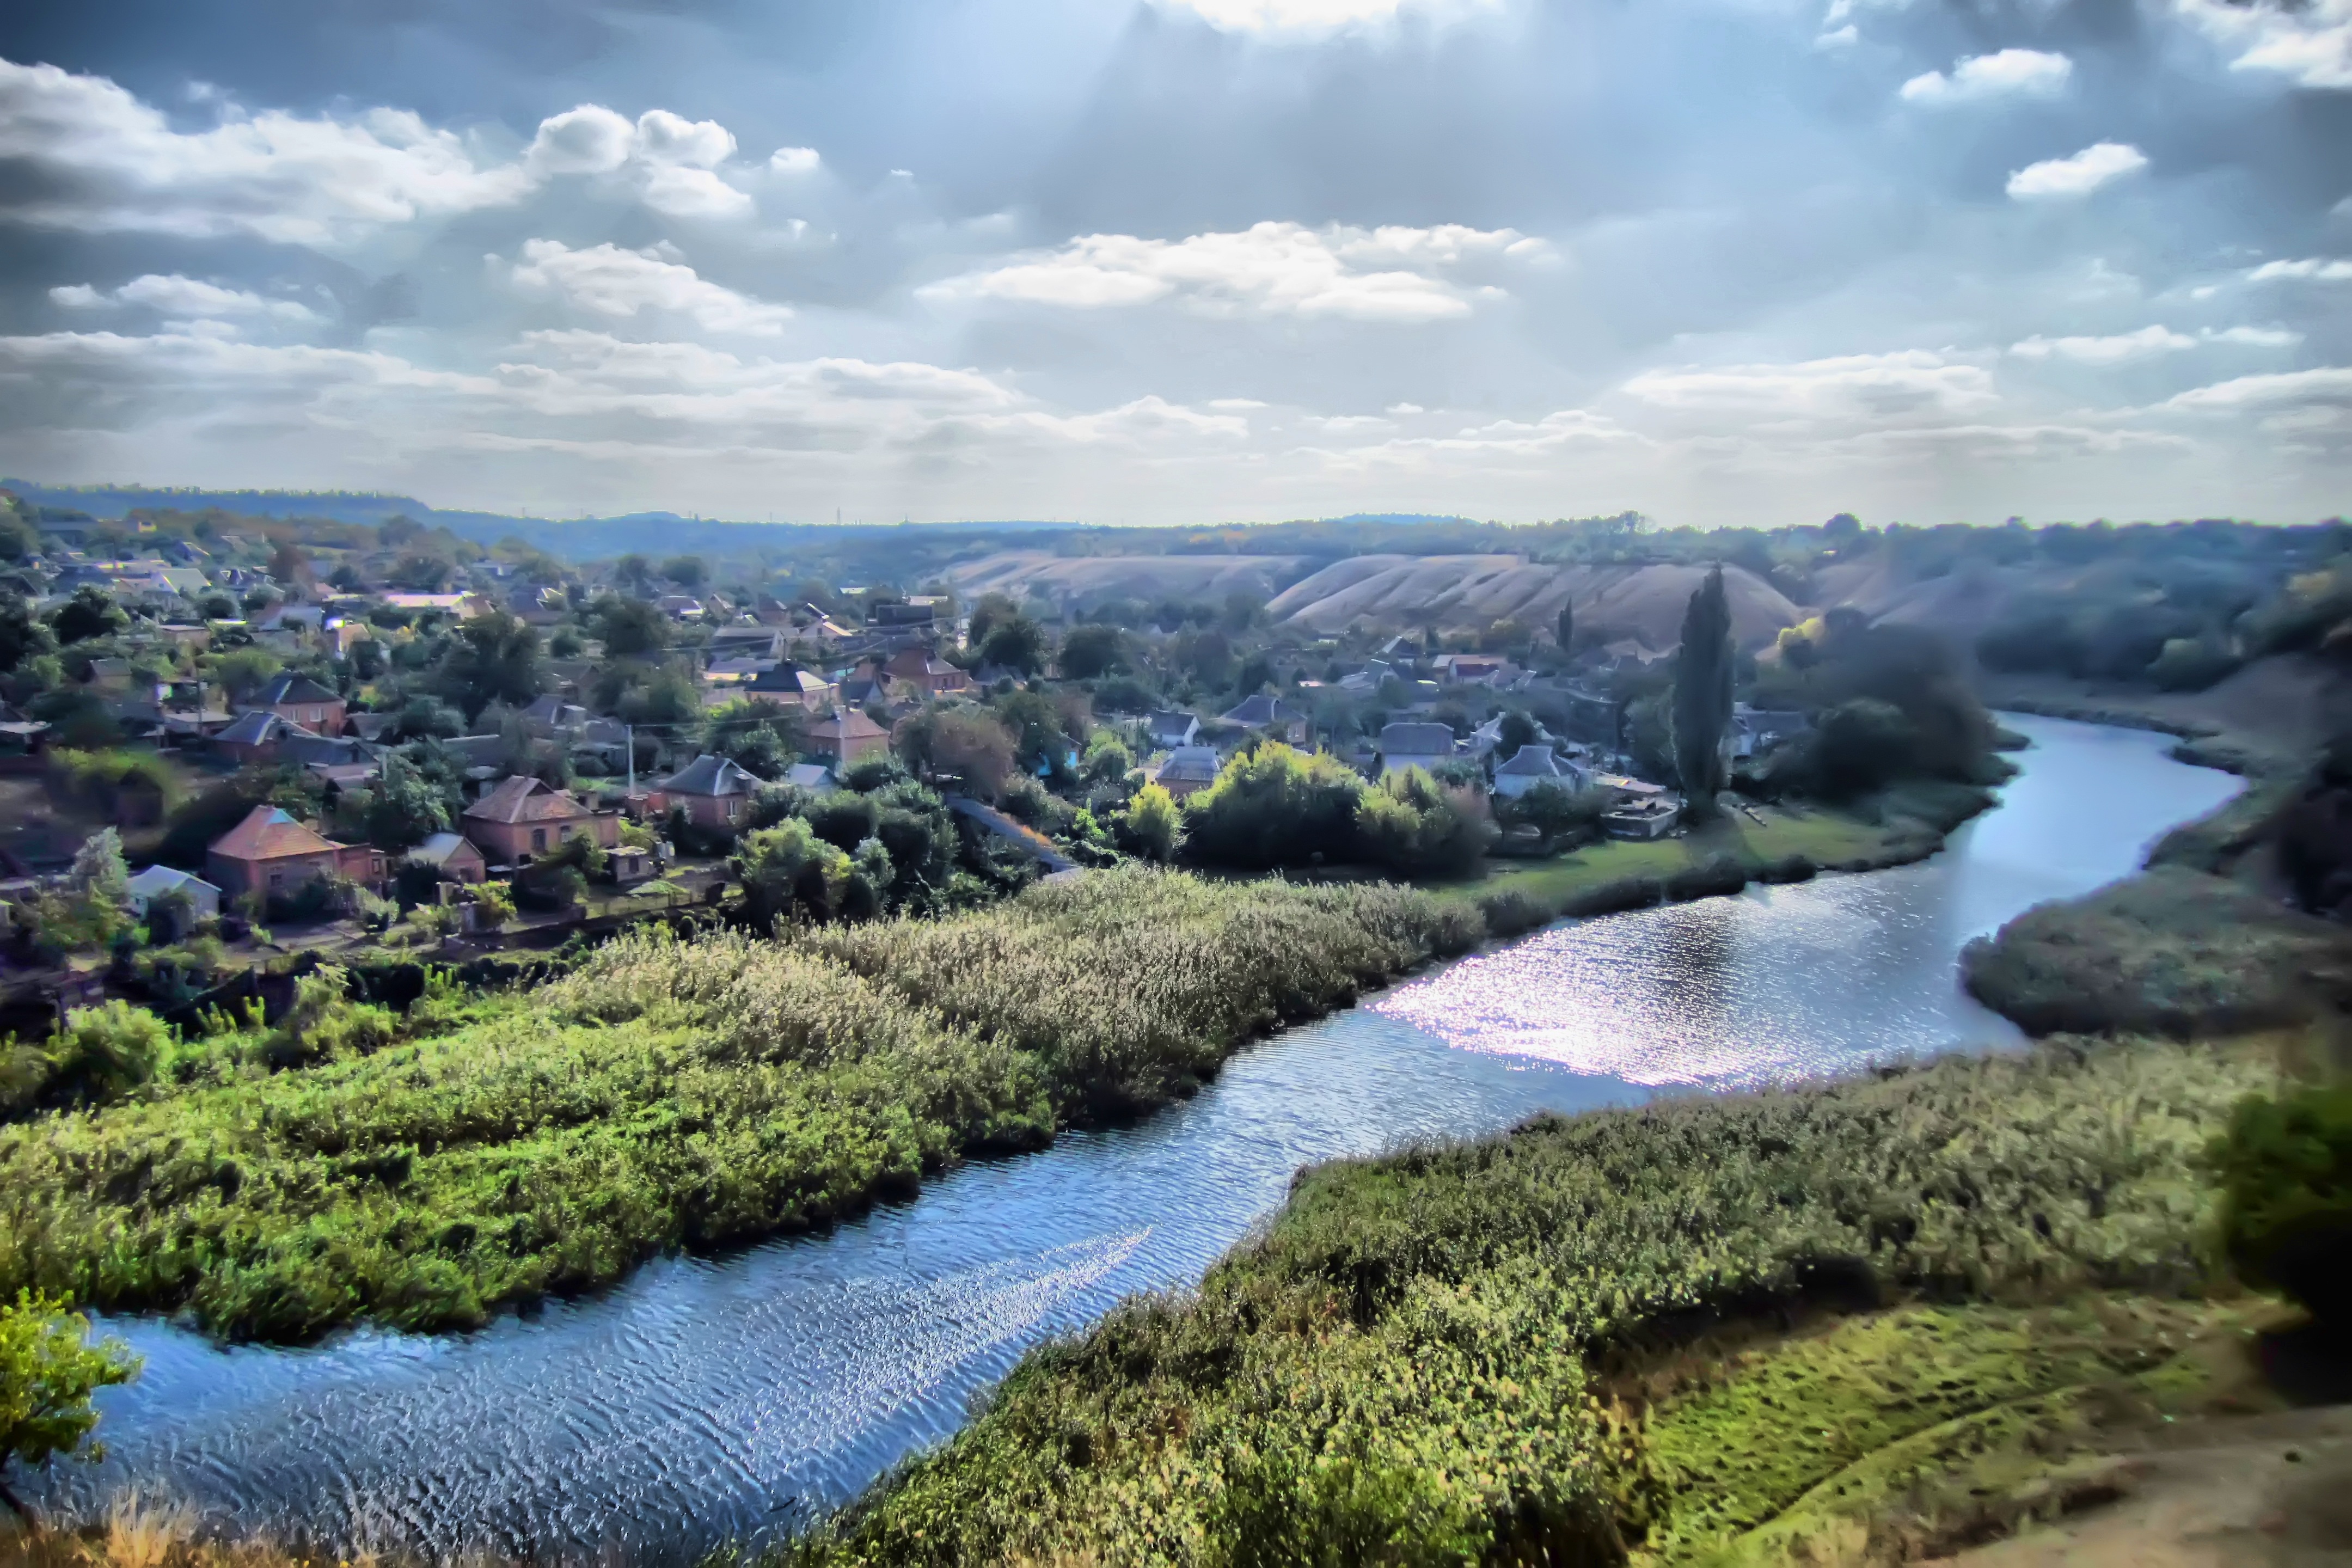
landscape, nature, grass, wilderness, mountain, sky, lake, river, valley, mountain range, panorama, stream, reflection, park, reservoir, national park, body of water, plateau, dacha, loch, ecosystem, aerial photography, small river, geographical feature